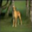
Label: dog